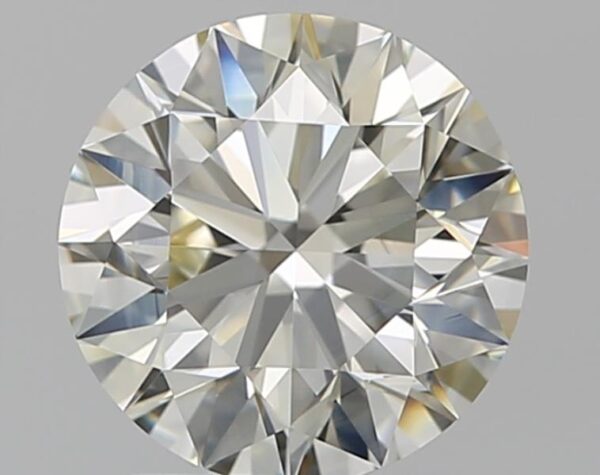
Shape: round
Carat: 1.6
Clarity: VVS1
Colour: K
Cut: EX
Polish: EX
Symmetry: EX
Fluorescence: ST
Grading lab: GIA
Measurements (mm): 7.42 x 7.45 x 4.66